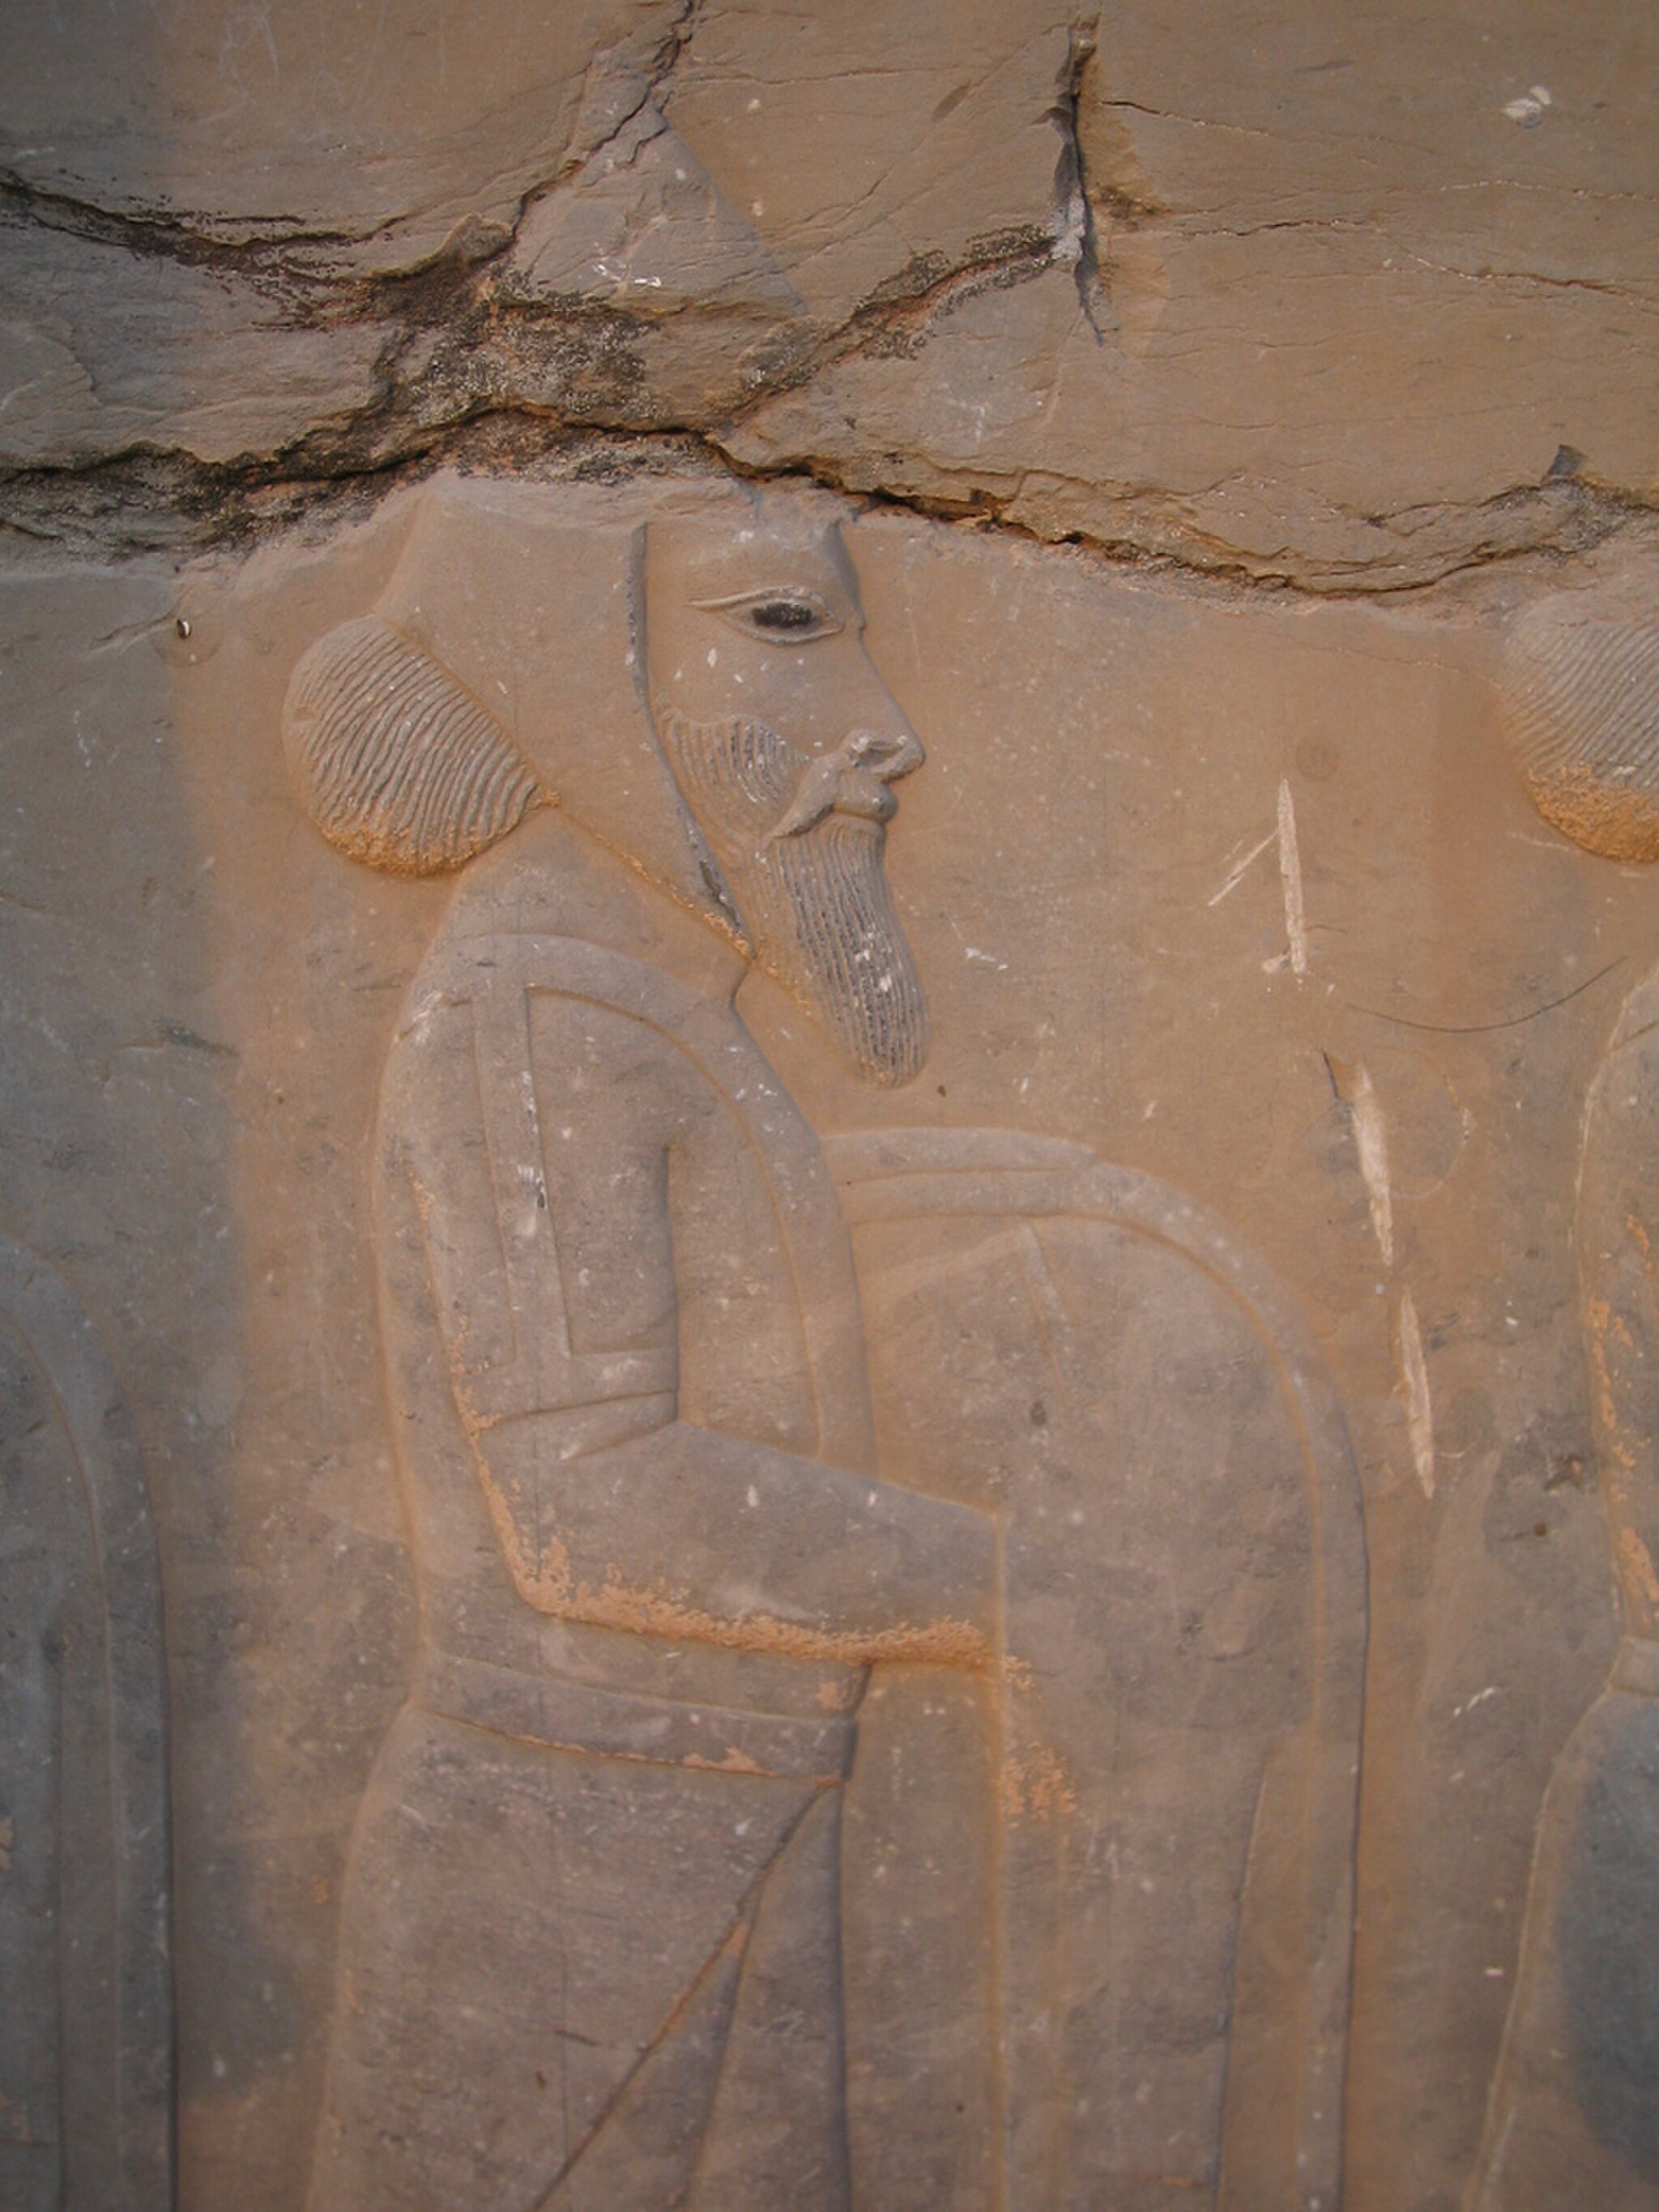
Title: Carving in Persepolis
Description: Carving_in_Persepolis
Date: 2006-08-24
Categories: Flickr images reviewed by FlickreviewR, 2006 in Persepolis, Reliefs of gift-bearing delegations in Persepolis